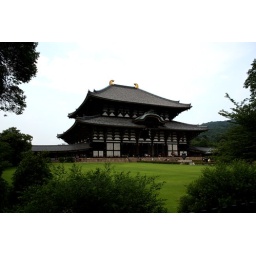
15 July 2008Bhuddist temple, and apparently the largest wooden building in the world. Houses a massive bronze bhudda inside.